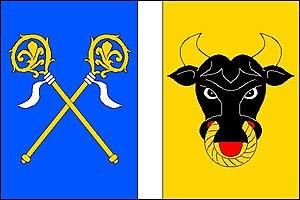
Přelovice est une commune du district et de la région de Pardubice, en République tchèque. Sa population s'élevait à 213 habitants en 2017.